SE Palmeiras

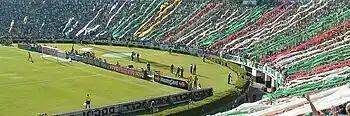
Palmeiras' supporters in the Estádio Palestra Itália

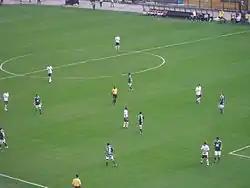
Palmeiras against Corinthians in 2010

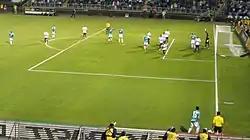
Palmeiras against São Paulo in 2007

Opened in November 2014, the Allianz Parque has 43,713 covered seats, being 25,395 lower seats, 14,888 upper seats and 3,430 in the cabins. The stadium was built for multipurpose events. Many other facilities are in place, including an enhanced parking area, a VIP area, a media center for up to 1,000 media members, 3 restaurants and bars and a heliport. The first official game at Allianz Parque was held on 19 November 2014, between Palmeiras and Sport in the Brazilian Série A, when hosts Palmeiras lost to Sport Recife 0–2. The first official goal of the stadium was scored by Ananias.